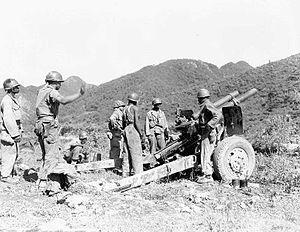
La bataille de Sangju fut livrée entre les forces de l'ONU et de la Corée du Nord du 20 au 31 juillet 1950 pendant la guerre de Corée près de la ville de Sangju en Corée du Sud. Il s'agit d'un épisode de la bataille du périmètre de Busan. Elle résulta en une victoire nord-coréenne et le retrait américain du district de Yecheon, de la ville de Sangju et des zones environnantes.